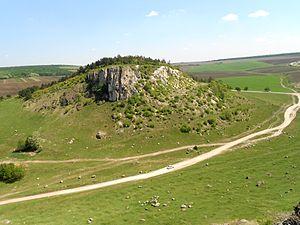
La géologie de la Moldavie situe ce pays hors des aires orogénétiques alpines européennes, dans une zone de transgressions et de régressions marines récentes faisant partie du système "Sarmatique-nord-Pontique", situé sur les marges sud du craton Scythique, nord du craton Mésique, et nord-ouest du bassin Pontique. Toutefois, la tectonique des Carpates moldaves situées en Roumanie voisine se ressent jusqu'ici à travers les séismes, tels les deux derniers en date de 1977 et de 1990.
La République de Moldavie est située au sud-est de l’Europe, entre les fleuves Prut et Dniestr ainsi que sur une bande étroite de la rive gauche du Nistru, dans son cours moyen et inférieur.